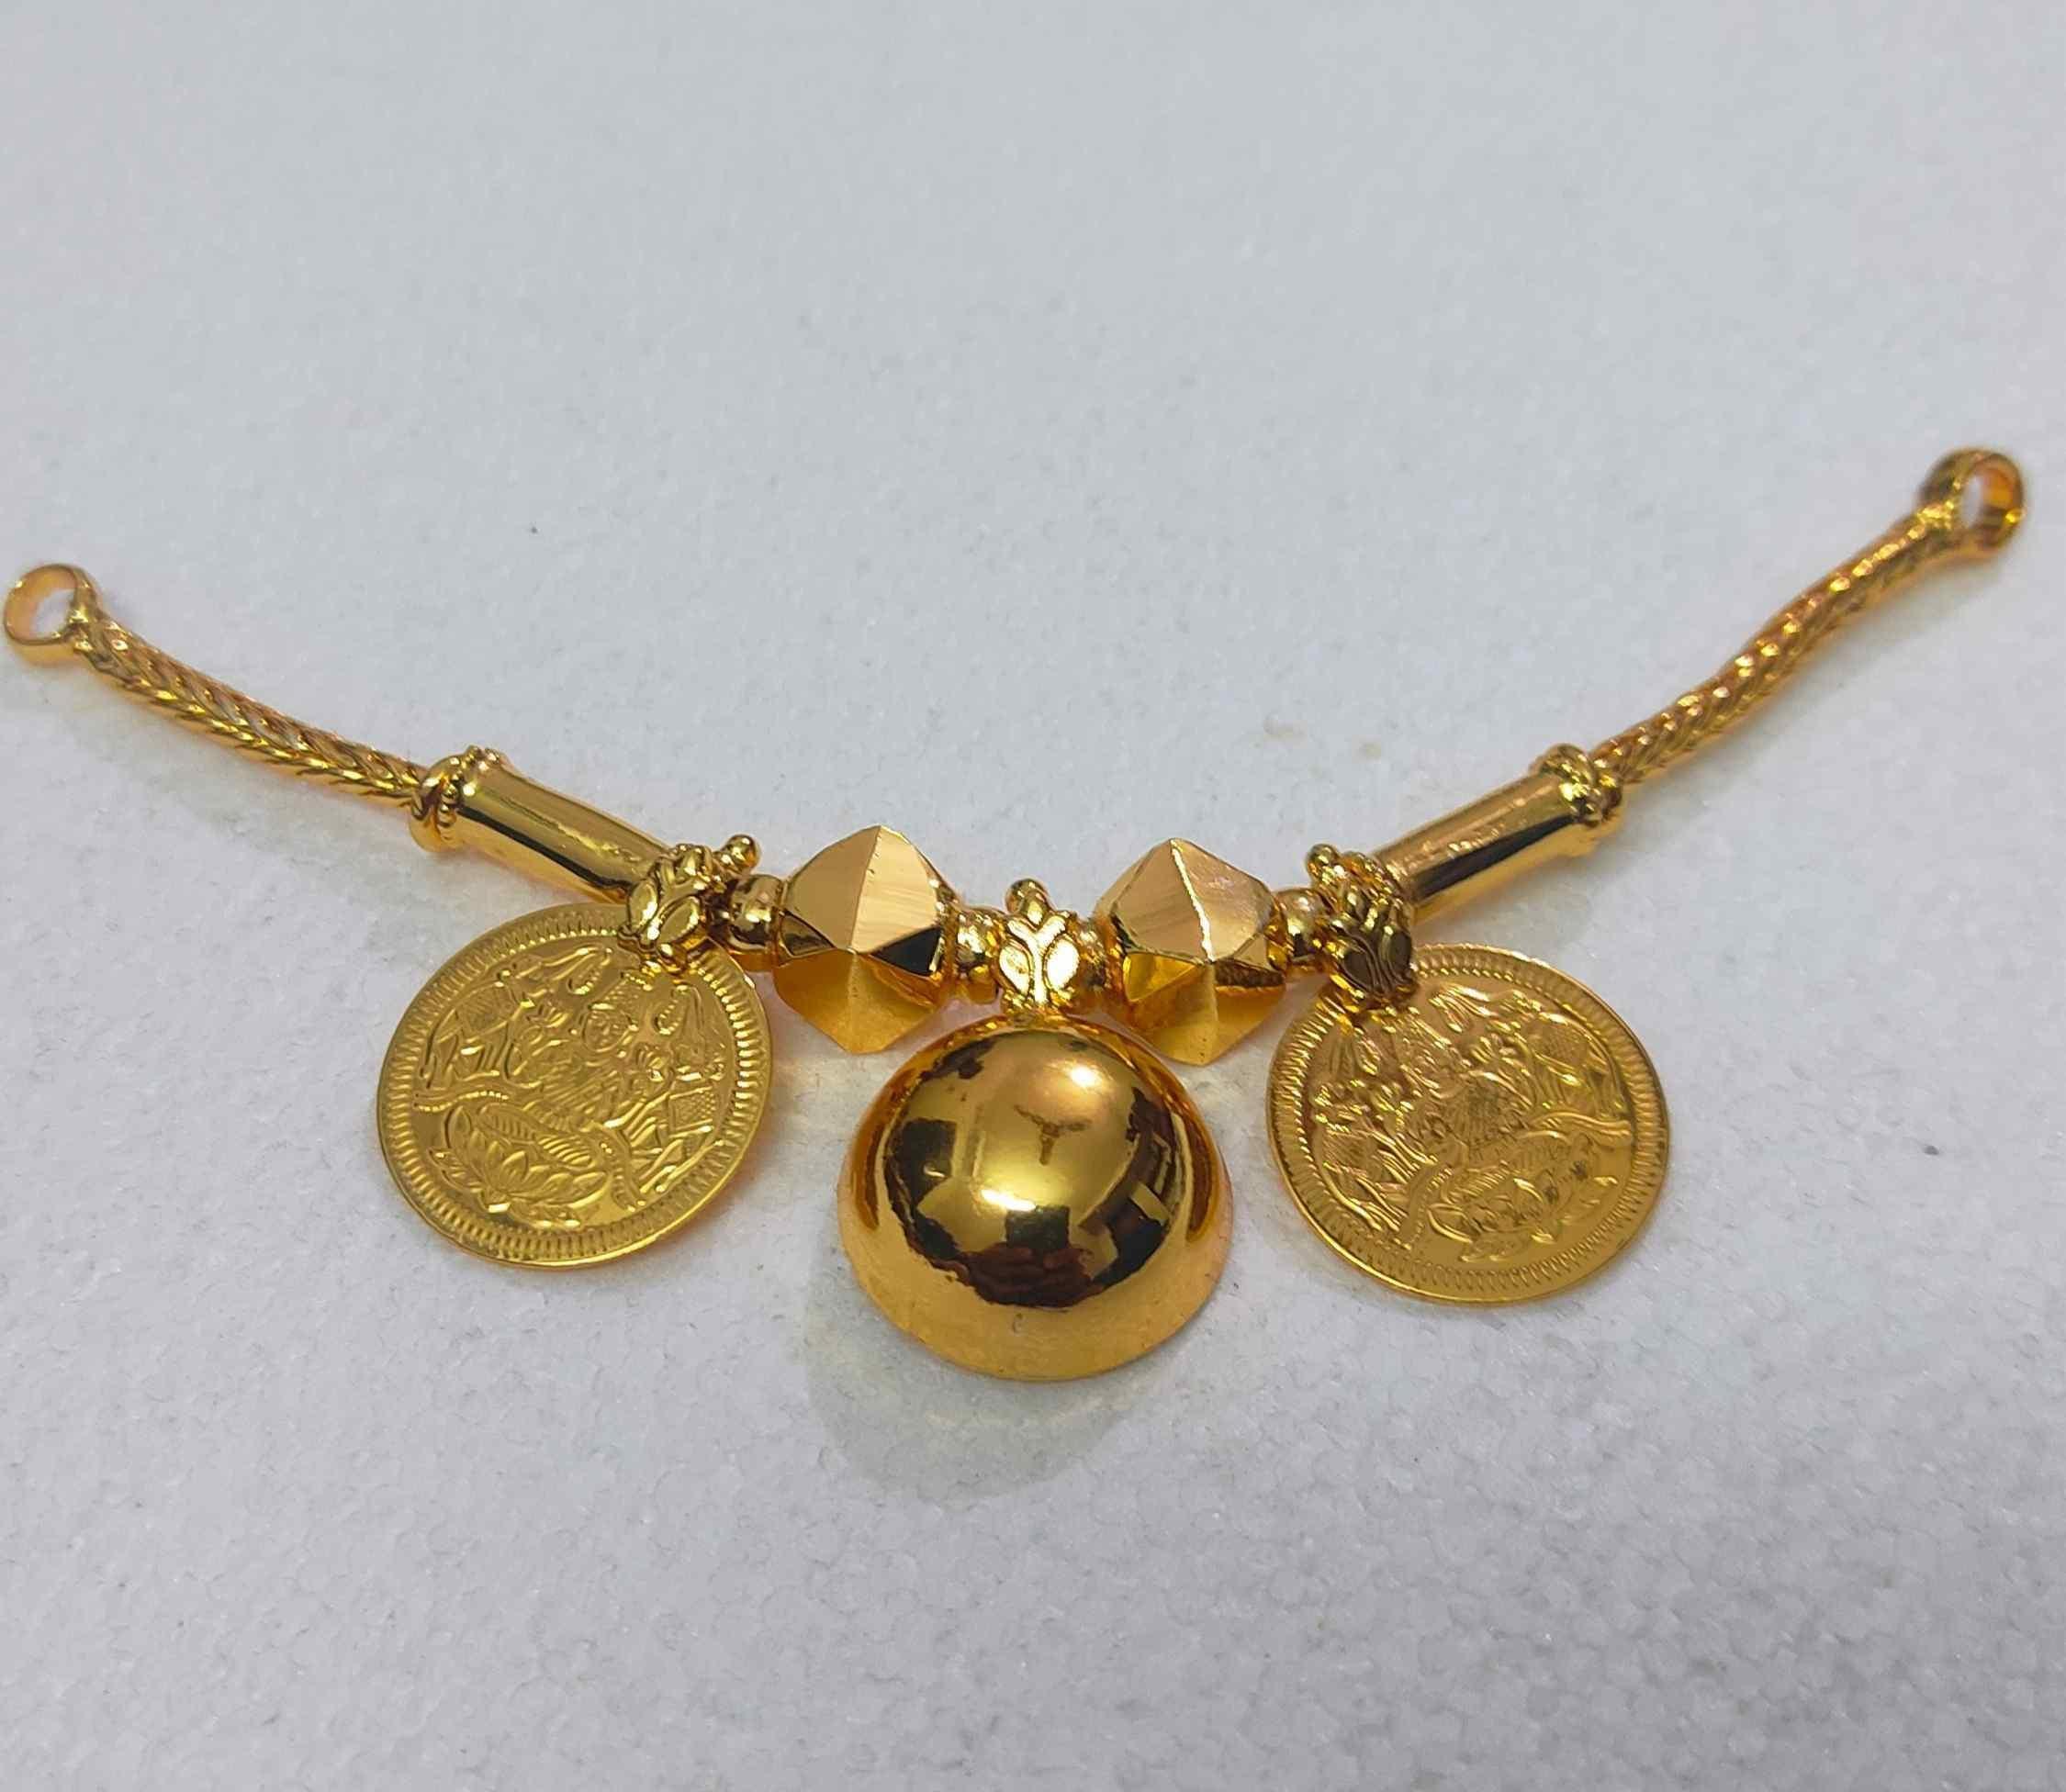
TGS GOLD COVERING Traditional Thali Without Chain for Womens
Type: Necklaces & Pendants
Brand: TGS GOLD COVERING
Price: Rs. 395
TGS GOLD COVERING Traditional Thali Without Chain for Womens